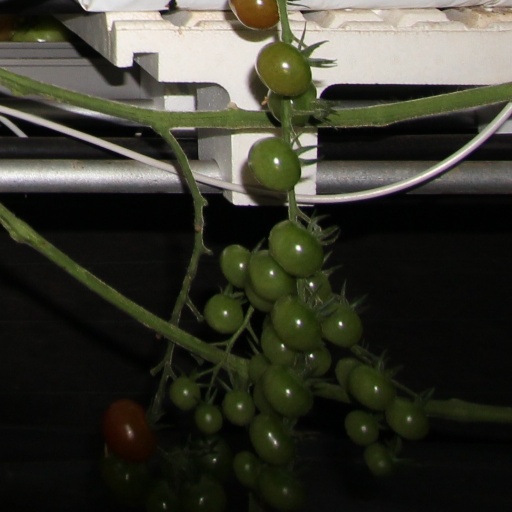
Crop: tomato